John Dolmayan

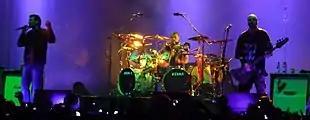
Dolmayan drumming with System of a Down in 2011

Dolmayan joined System of a Down in 1997 after their original drummer, Ontronik "Andy" Khachaturian, left the band due to a hand injury.